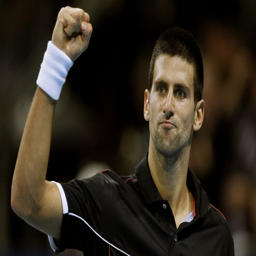
awards : a look back at the winners